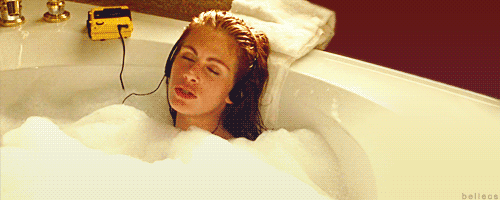
Gender: women